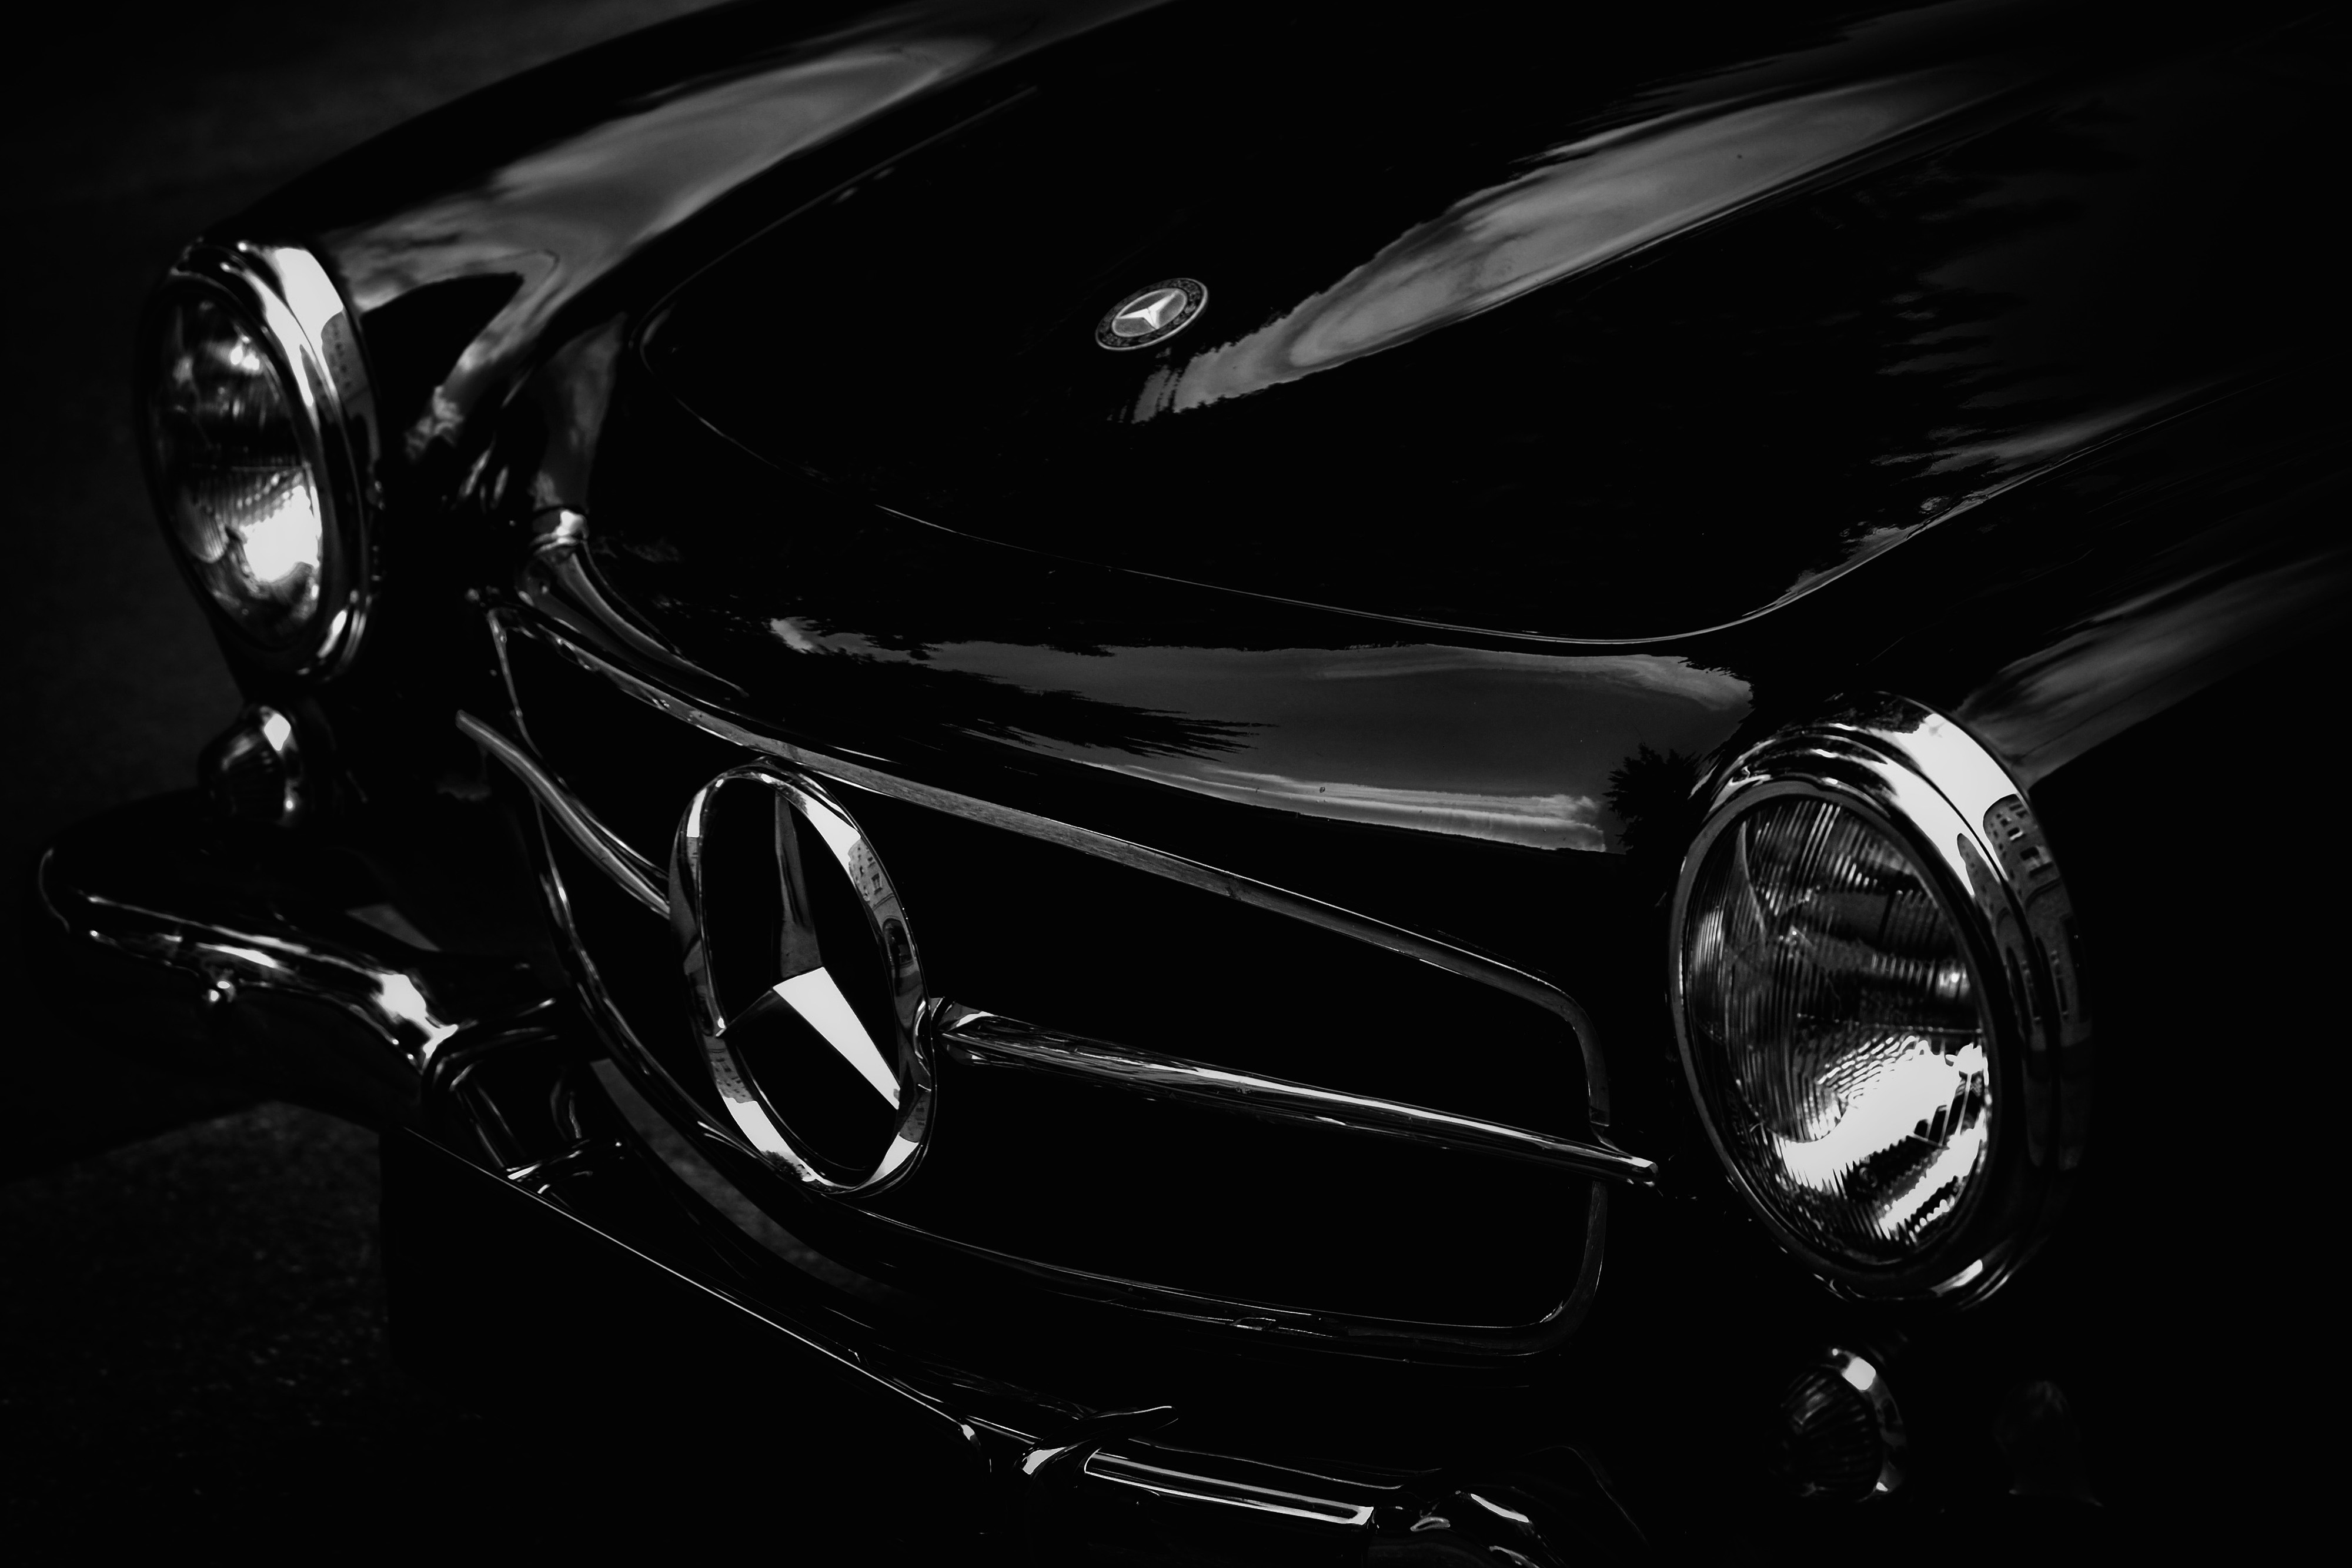
black, vehicle, car, automotive design, headlamp, automotive lighting, automotive exterior, mercedes benz, hood, classic car, grille, monochrome, mid size car, concept car, Automotive fog light